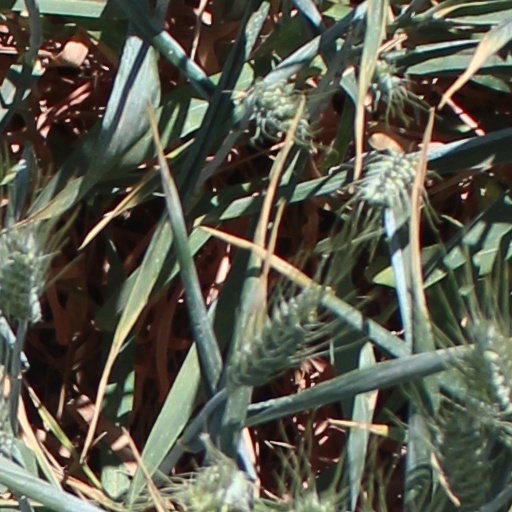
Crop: wheat